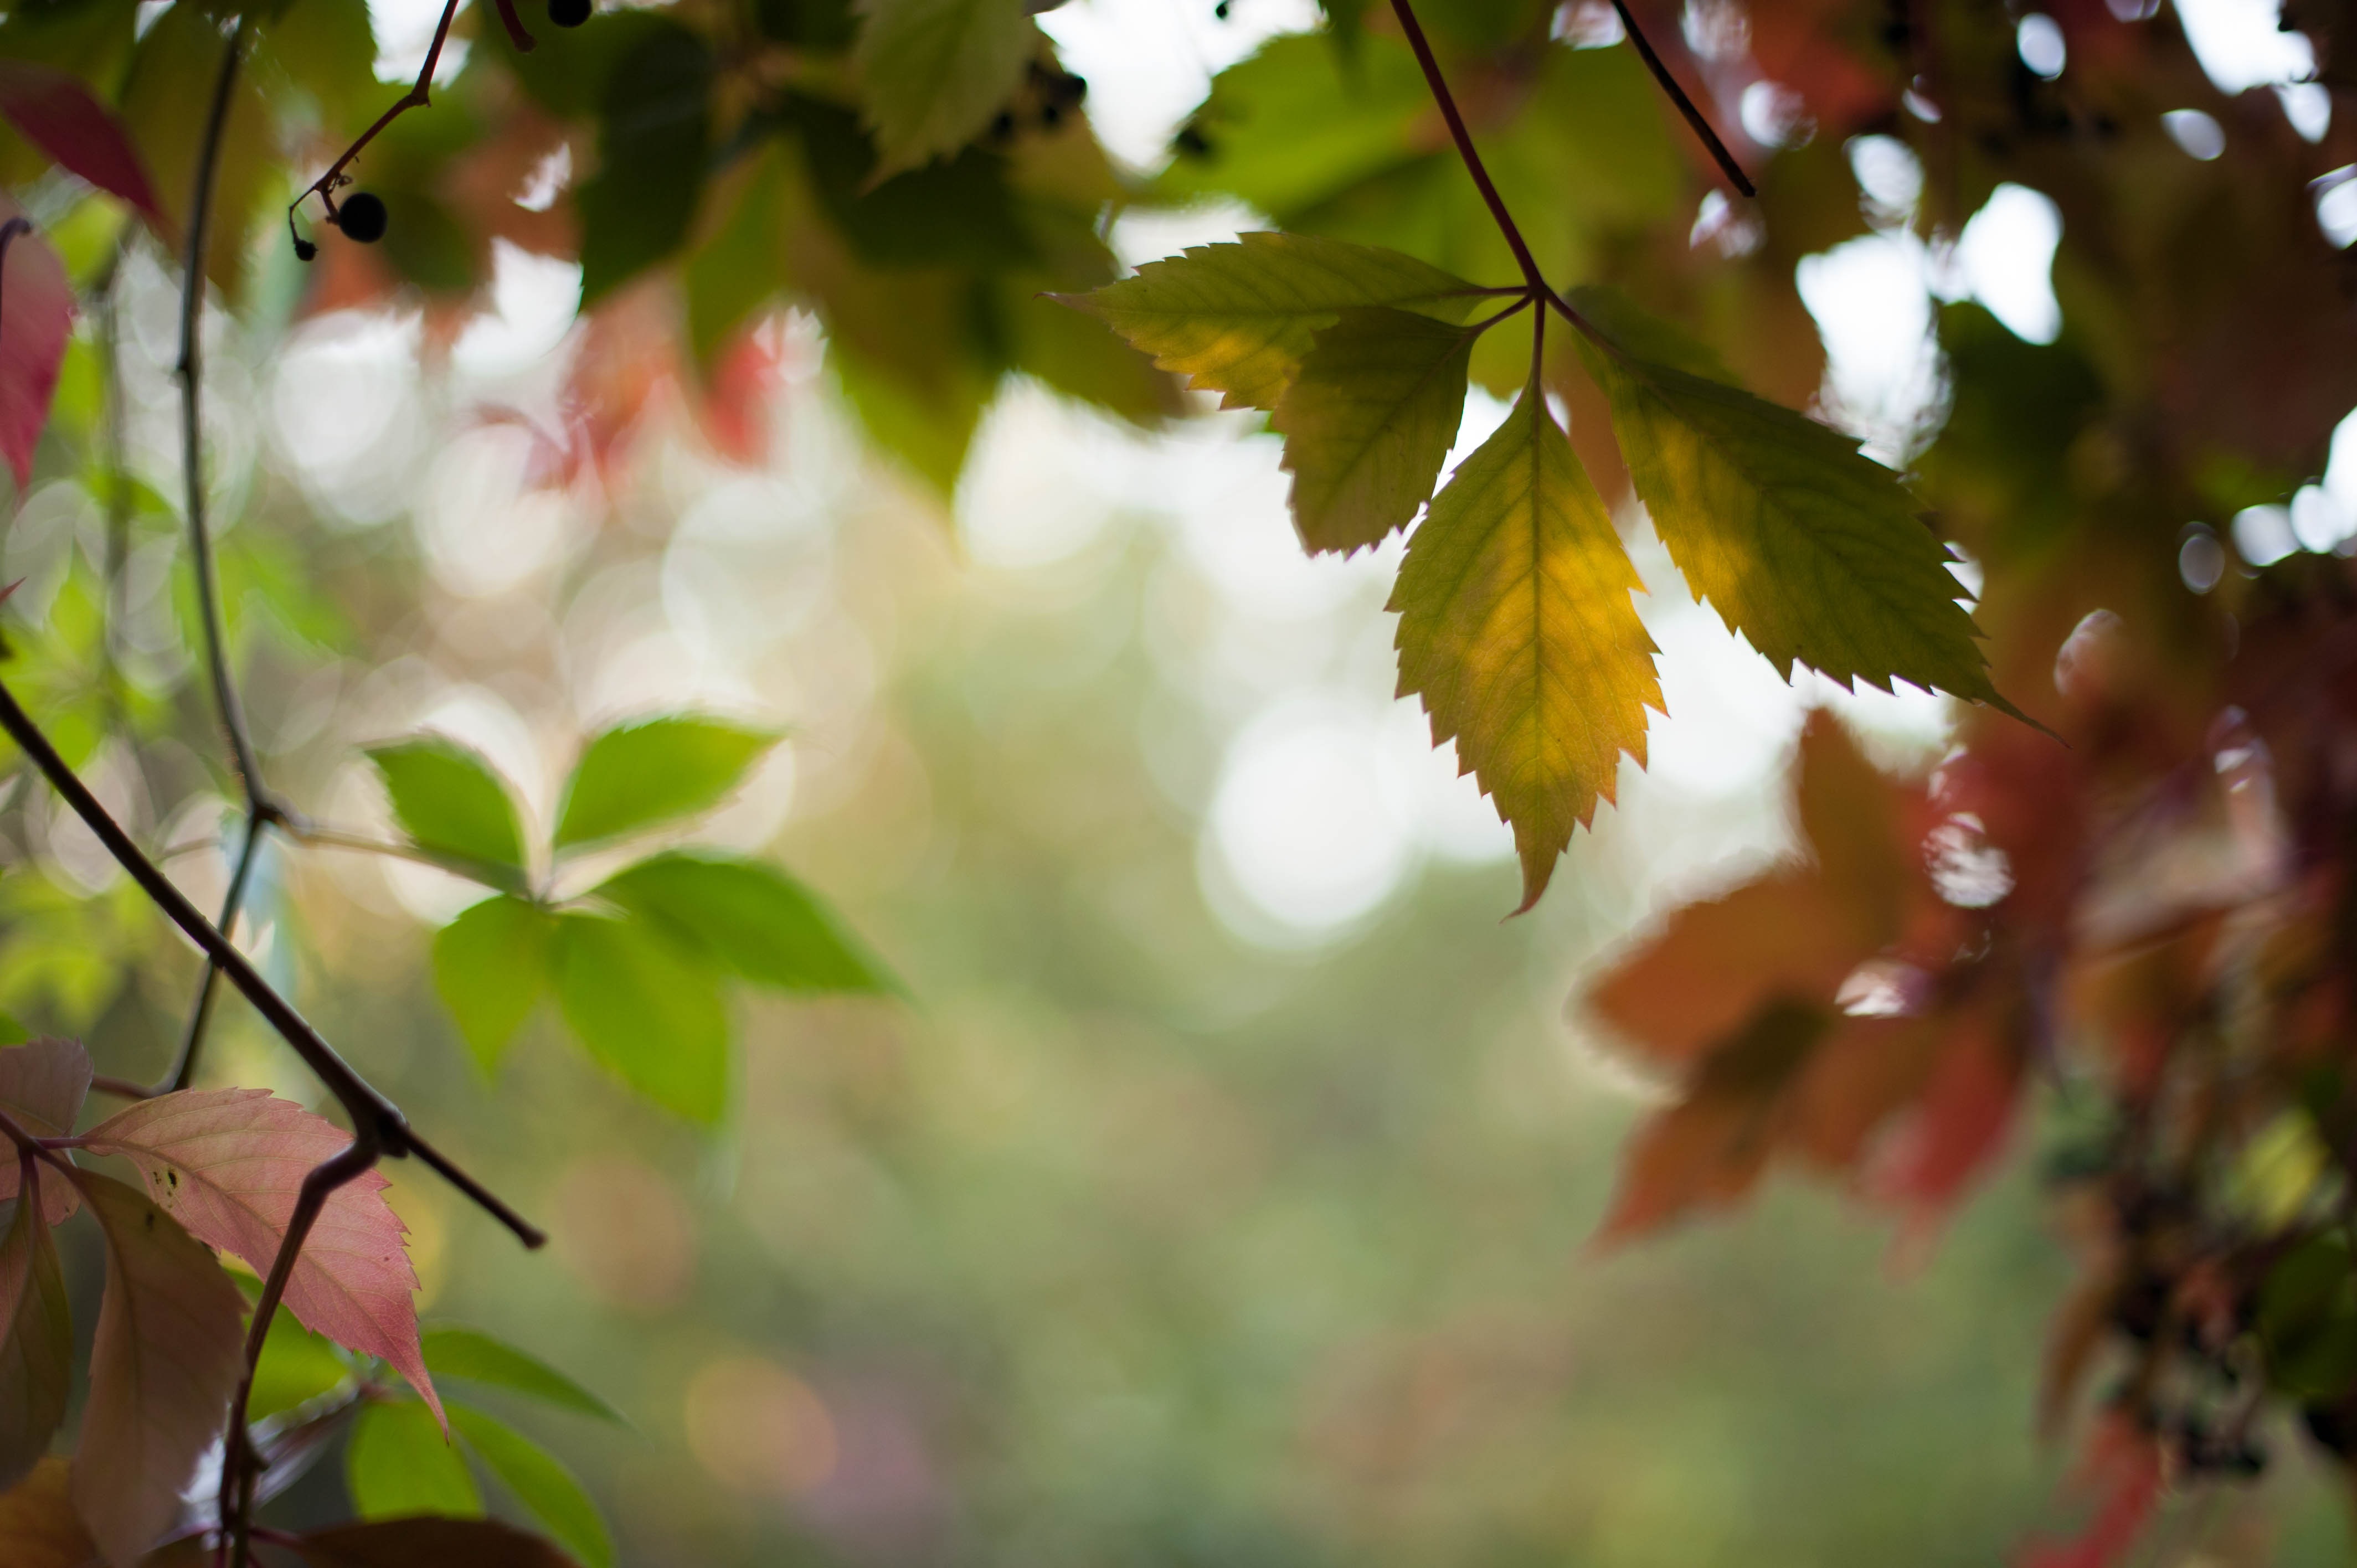
tree, nature, forest, branch, blossom, plant, sunlight, leaf, flower, green, autumn, botany, flora, season, maple tree, close up, shrub, flowering plant, woody plant, land plant